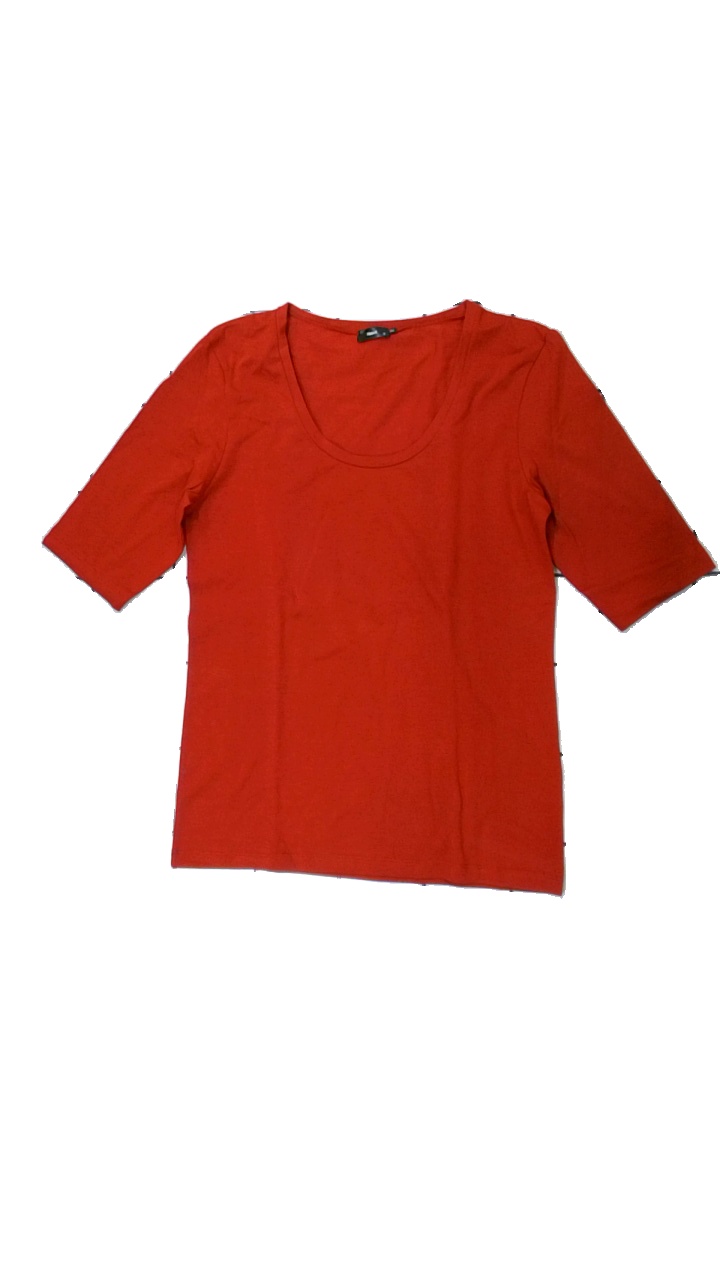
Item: T-shirt (Ladies)
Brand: Filippa K
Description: röd t-shirt
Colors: Red
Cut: Regular
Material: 100% cotton
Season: All
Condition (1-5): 5
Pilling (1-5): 5
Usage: Reuse
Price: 50-100